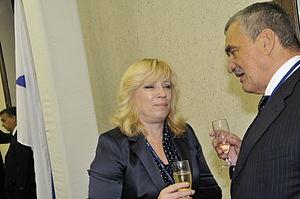
Iveta Radičová, née Karafiátová le 7 décembre 1956 à Bratislava, est une femme d'État slovaque, ancienne membre de l'Union démocrate et chrétienne slovaque - Parti démocrate, dont elle a été vice-présidente.